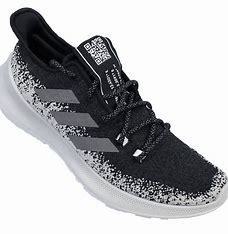
Brand: Adidas
Model: Sensebounce